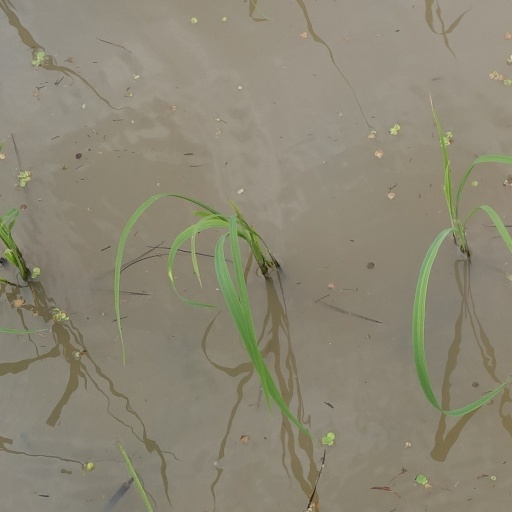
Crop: rice